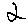
Label: 2